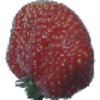
Label: Strawberry Wedge 1